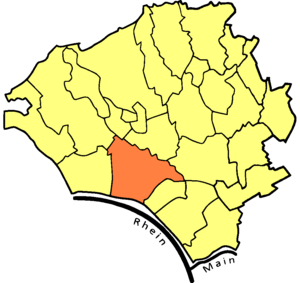
Biebrich est un quartier de la ville allemande de Wiesbaden et ancienne capitale du Duché de Nassau. Jusqu'en 1926, Biebrich était une ville indépendante avant d'être fusionnée à Wiesbaden.